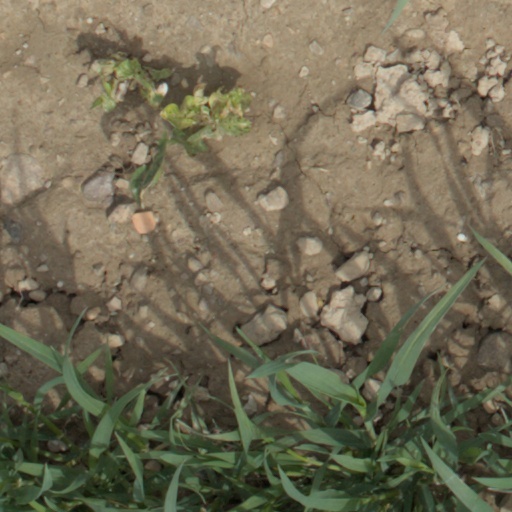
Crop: wheat